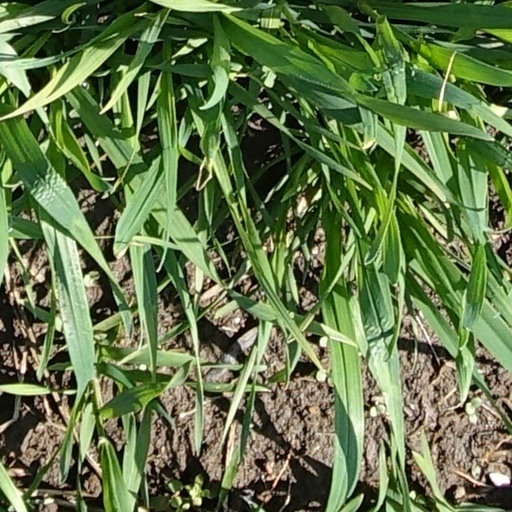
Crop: wheat